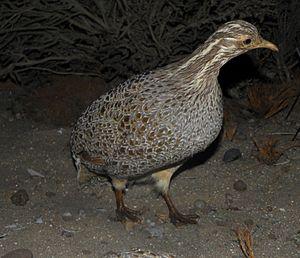
Tinamotis ingoufi Oustalet, 1890 — Tinamou de PatagoniePortuguês: Tinamotis ingoufi Oustalet, 1890 - Tinamu-da-patagônia
Le Tinamou patagon ou Tinamou de Patagonie est une espèce d'oiseaux de la famille des Tinamidae.
Le parc national Patagonia est un parc national situé en Argentine dans le nord-ouest de la province de Santa Cruz.
Ceci est une liste des oiseaux endémiques ou quasi-endémiques d'Argentine.